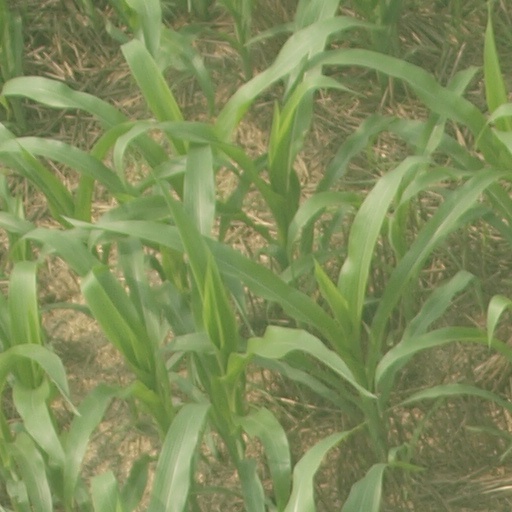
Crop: maize; corn